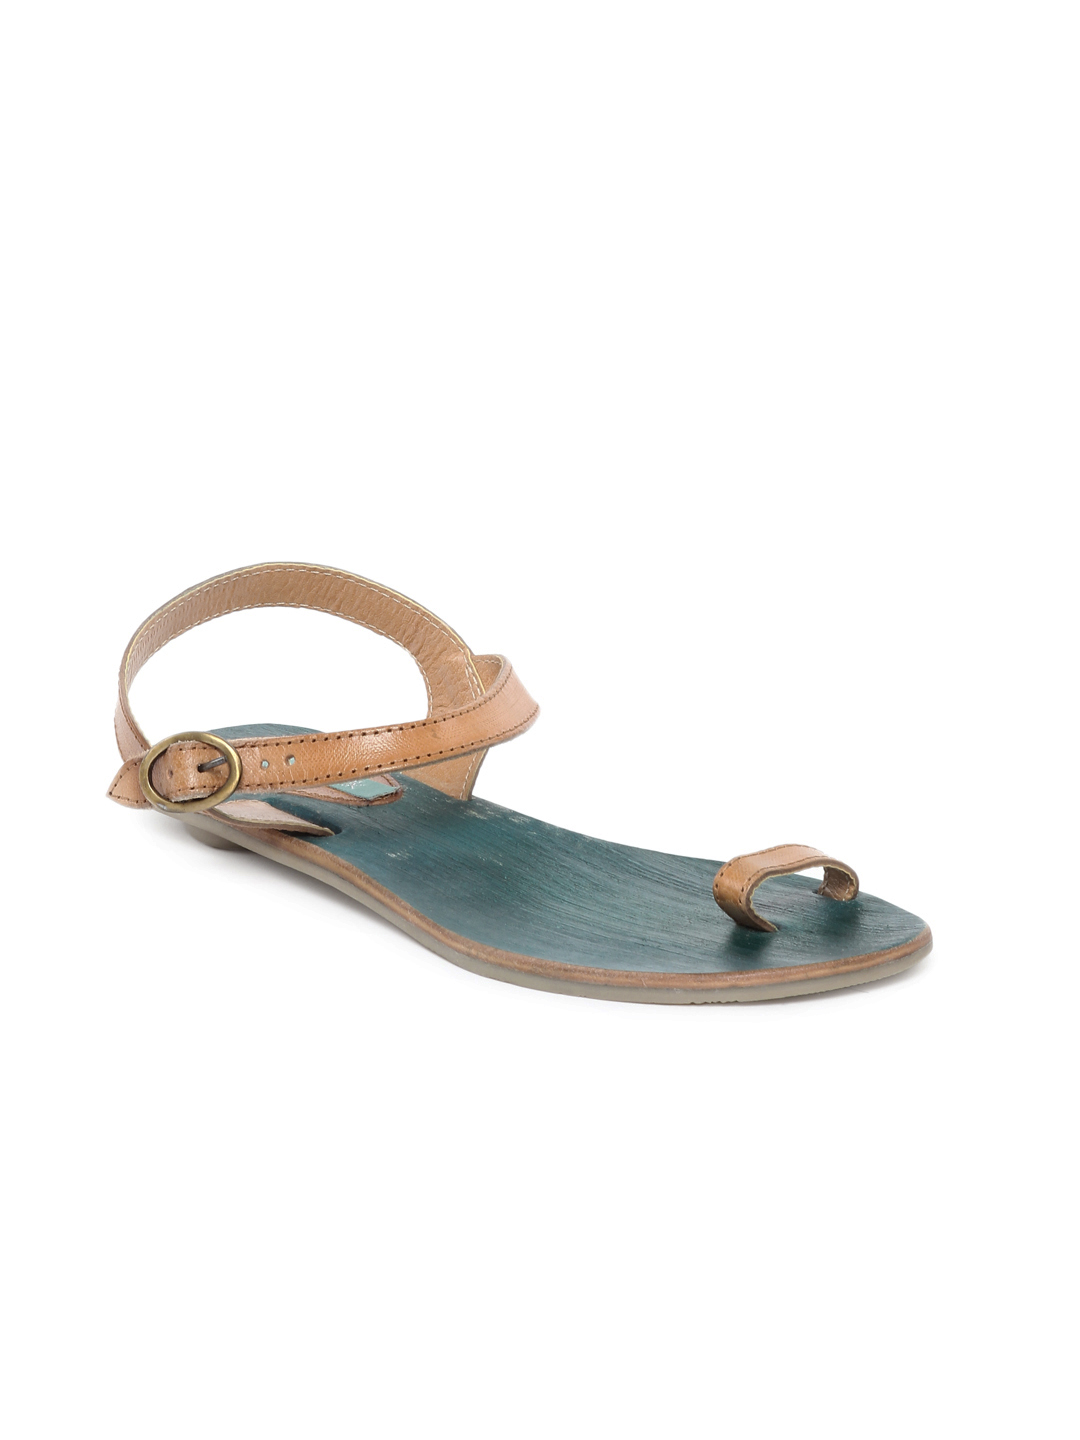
Catwalk Women Brown Flats
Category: Footwear / Shoes / Heels
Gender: Women
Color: Brown
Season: Winter 2015
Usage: Casual